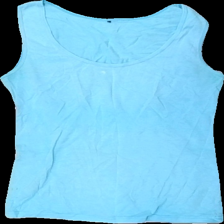
View: front
Type: Tank top
Category: Ladies
Brand: Missing
Colors: Blue
Material: 58% cotton 42% polyester
Cut: Regular
Season: All
Stains: Major
Damage: fläckar
Damage location: top center
Damage 2: fläckar
Damage 2 location: bottom right
Damage 3: fläck armhåla
Damage 3 location: middle left
Price range: <50
Recommended usage: Export
Description: blått linne med fläckar över hela